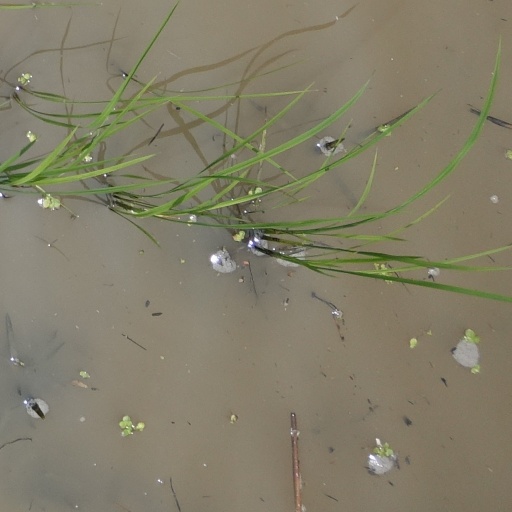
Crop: rice